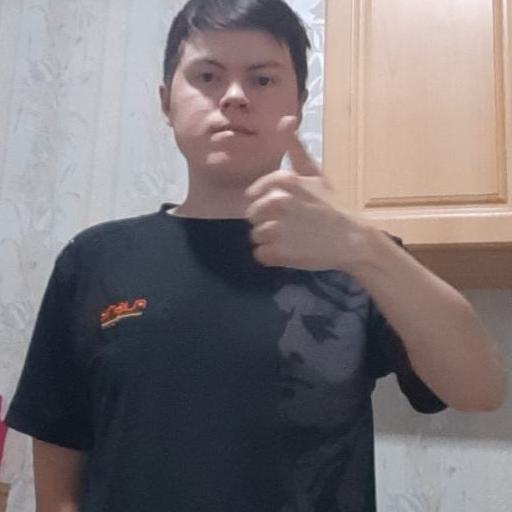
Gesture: like